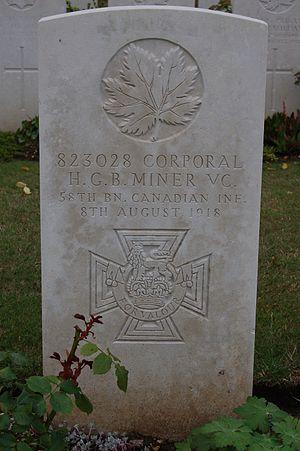
Harry Garnet Bedford Miner, né le 24 juin 1891 en Ontario et mort le 8 août 1918, est un soldat canadien de la Première Guerre mondiale. Il est récipiendaire de la croix de Victoria, la plus haute récompense pour acte de bravoure face à l'ennemi octroyée aux forces du Commonwealth.